Robert Atherton (civil servant)

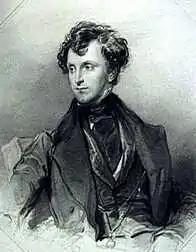
James Emerson Tennent

In 1833 the Colebrooke-Cameron Commission created the Legislative Council of Ceylon, the first step towards a representative government on the island. Initially it consisted of 16 members: the British Governor, the five appointed members of the Executive Council of Ceylon (the Colonial Secretary, the Attorney General, the Auditor-General, the Treasurer and the General Officer Commanding), four other government officials (including the Government Agents of the Western and Central provinces) and six appointed unofficial members (three Europeans, one Sinhalese, one Tamil and one Burgher). Atherton was one of the first Acting Government Agents (A.G.A.) to be appointed by the Governor.